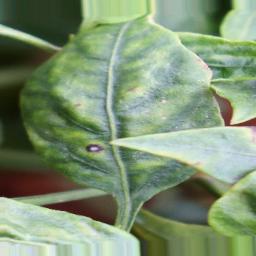
Label: cercospora